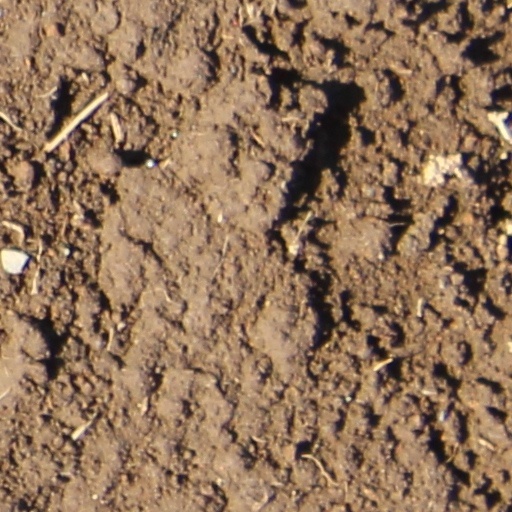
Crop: wheat